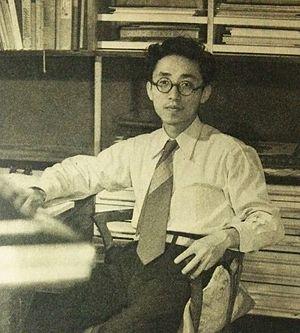
Yoshirō Vladimir Irino est un compositeur japonais.